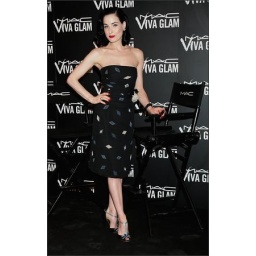
in an adorable little black dress with pattern